Boyd's Automatic tide signalling apparatus

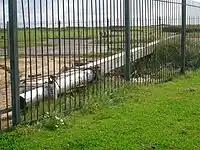
The remains of the 'black balls' mast.

The 'Pilot House' was updated with electric lights, adjustments and re-calibration being made to compensate for the silting up of the riverside tank. The system, however fell into disuse in the early 1970s and the building gradually deteriorated to the extent that rain water was penetrating the structure, leading to rot of the upper landing and structure timbers. Settlement of the building resulted in cracks appearing around the window lintels and sills. The float chamber became totally silted up, the connecting wooden trough for the cables disappeared and the signal equipment gradually decayed within the building.